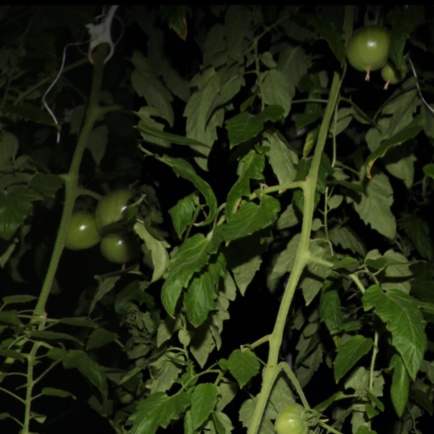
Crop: tomato